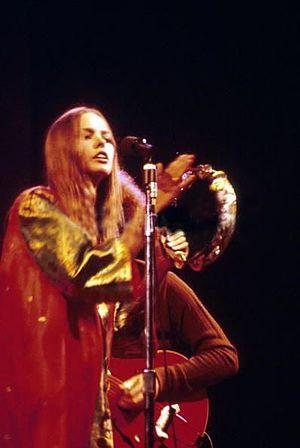
La chronologie du rock, présente les principaux événements de ce genre musical et des différents courants qui en sont issus.